Schoenau ultimatum

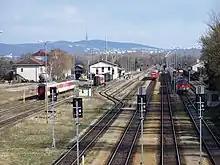
The train station where the attack took place.

The Schoenau ultimatum was a hostage-taking incident in Marchegg, Austria by the Palestinian militant group As-Sa'iqa in 1973. At the time Vienna was a transit point for Russian Jews, the largest population of Jews remaining in Europe. The Schoenau ultimatum focused attention away from Egyptian and Syrian military build-up and their planned attack that would come to be known as the Yom Kippur War.